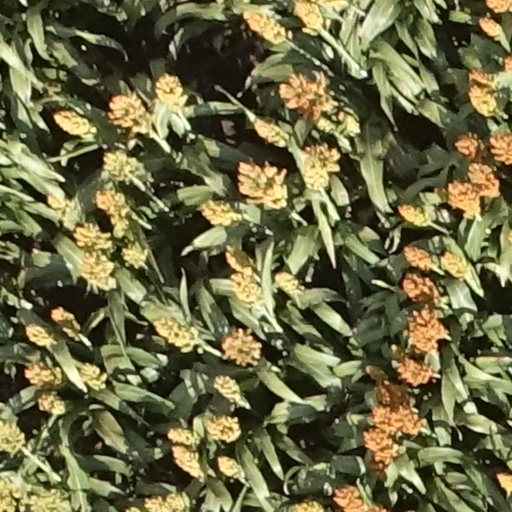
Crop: sorghum